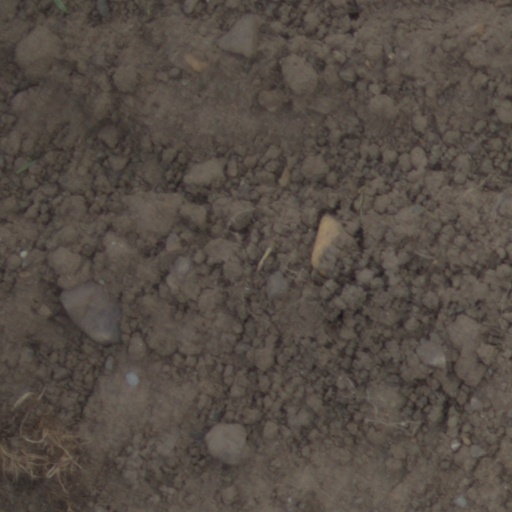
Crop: wheat